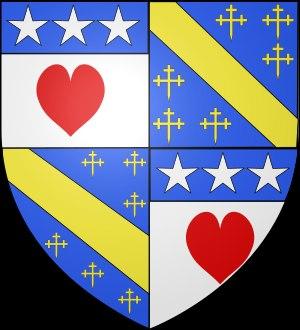
James Douglas, 2ᵉ comte de Douglas et de comte de Mar, est un influent et puissant baron du Royaume d'Écosse.